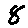
Label: 8